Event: Nepal Earthquake
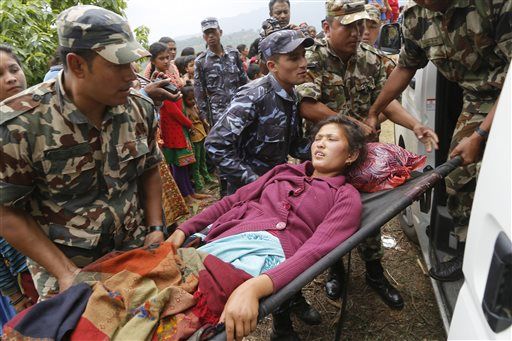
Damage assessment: damage